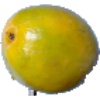
Label: maracuja